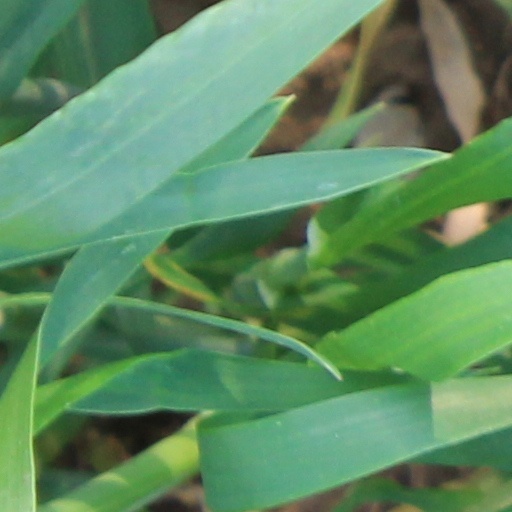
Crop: wheat